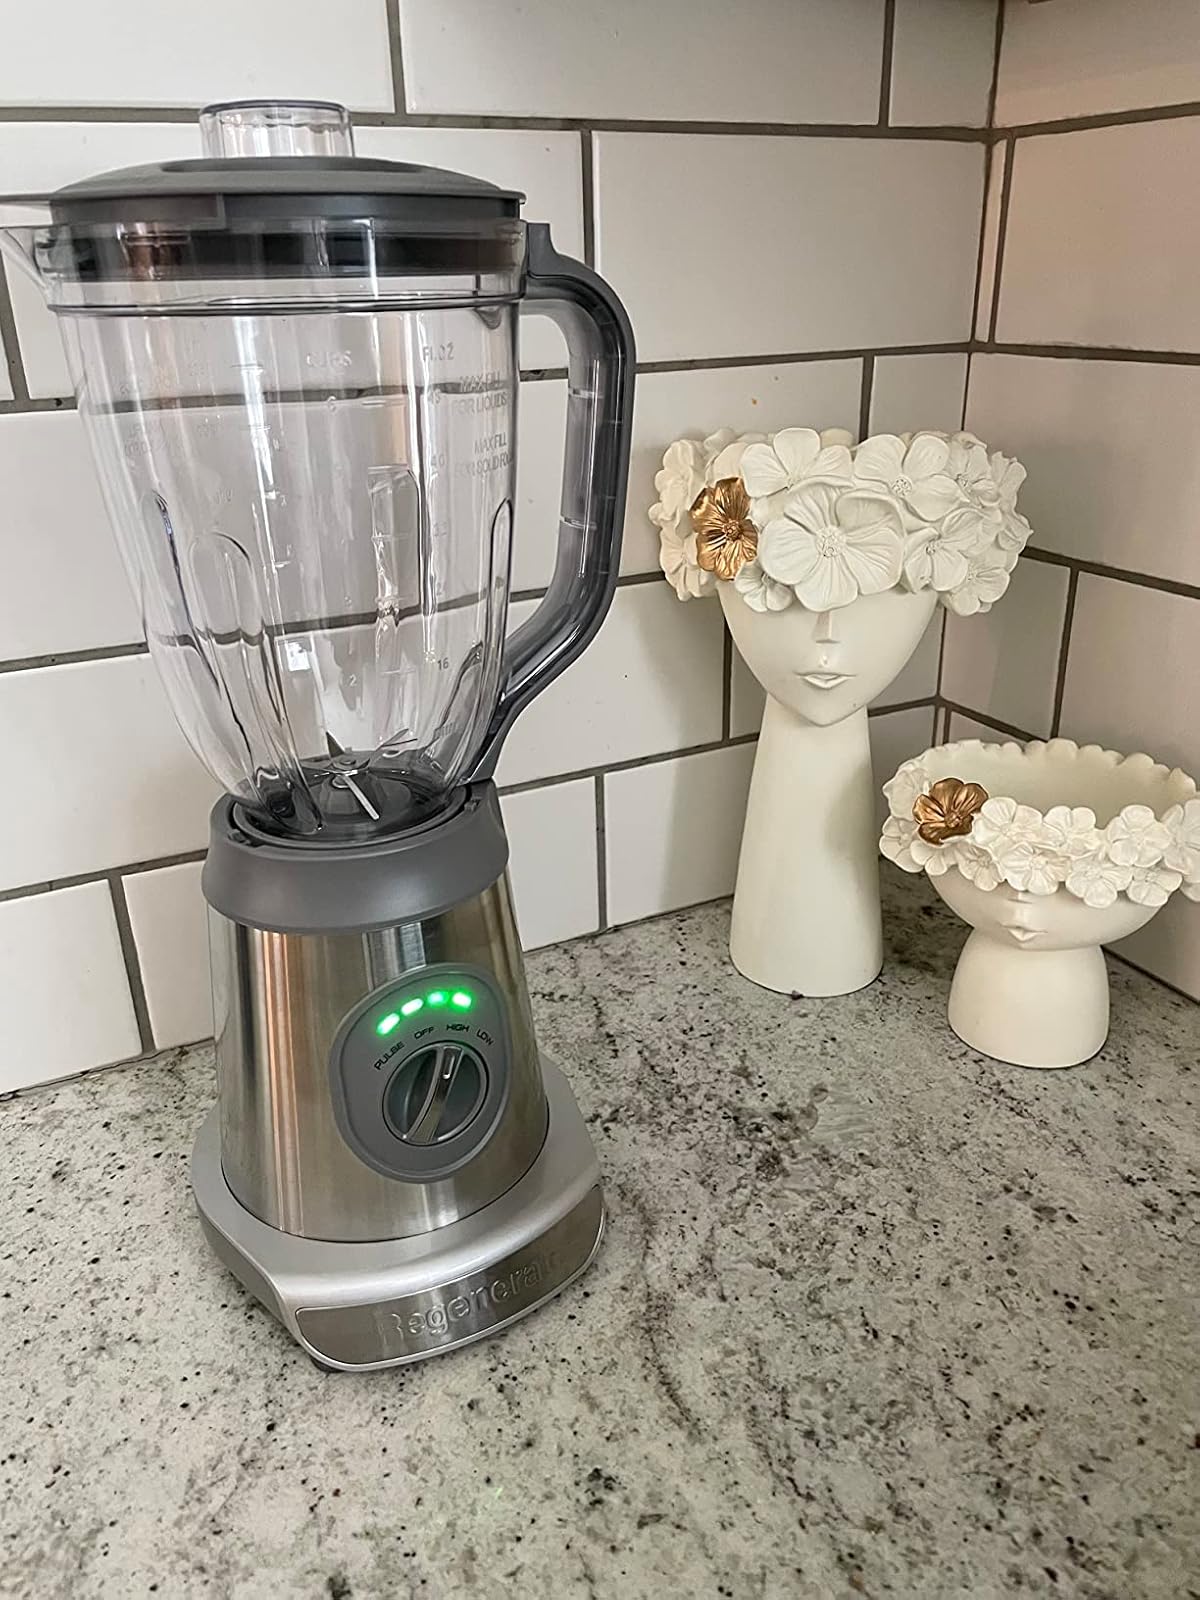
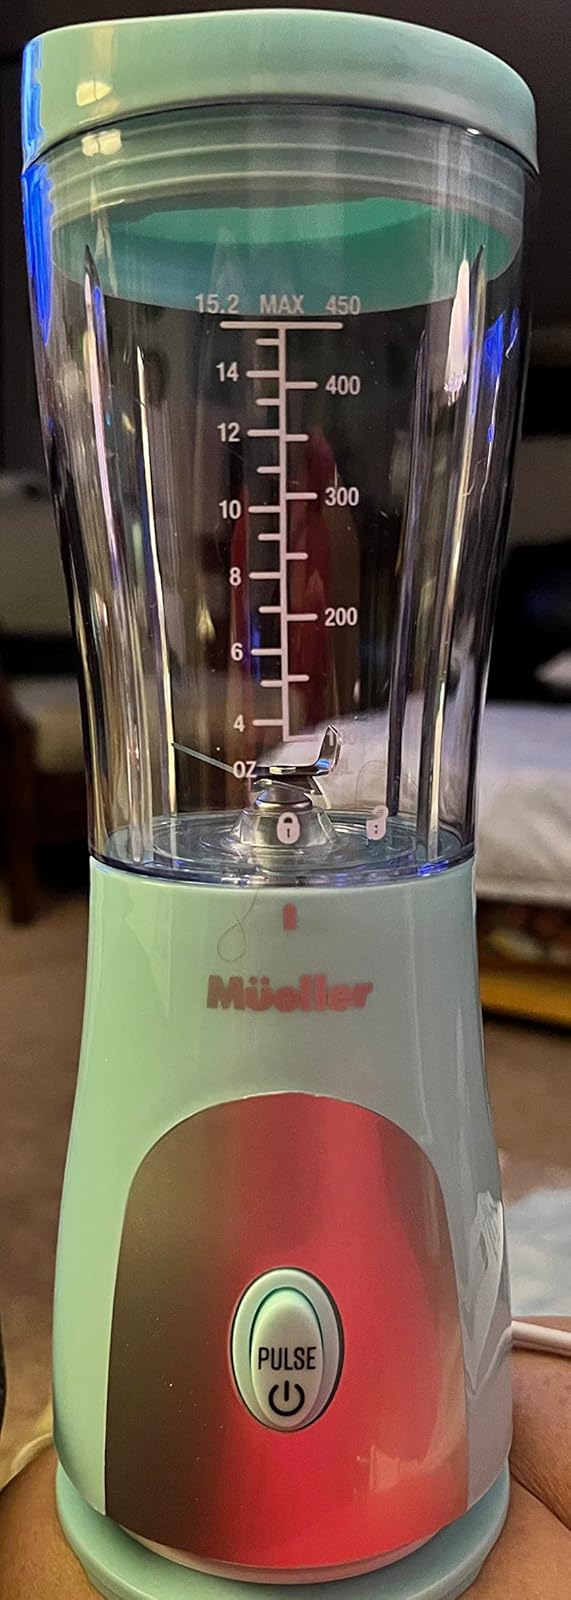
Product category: items_blender
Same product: no